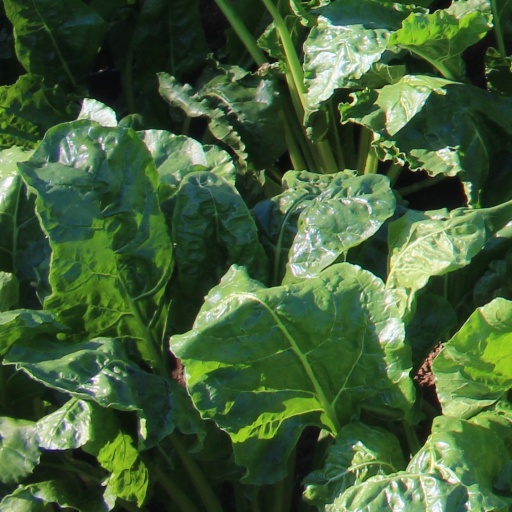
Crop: sugar beet